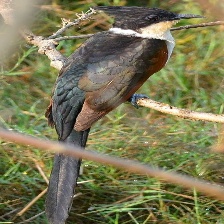
Species: CHESTNUT WINGED CUCKOO
Scientific name:  CLAMATOR COROMANDUS